Ladbroke Estate

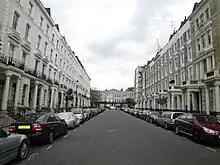
Arundel Gardens, a part of the former Ladbroke Estate.

Many streets in Notting Hill still bear the name of the Ladbroke family, including Ladbroke Grove and Ladbroke Square. Others are named after prominent statesmen of the period: Henry Petty-Fitzmaurice, 3rd Marquess of Lansdowne (Lansdowne Crescent, Rise and Road); George Villiers, 4th Earl of Clarendon (Clarendon Cross and Road); and Edward Stanley, 2nd Baron Stanley of Alderley (Stanley Crescent and Gardens).